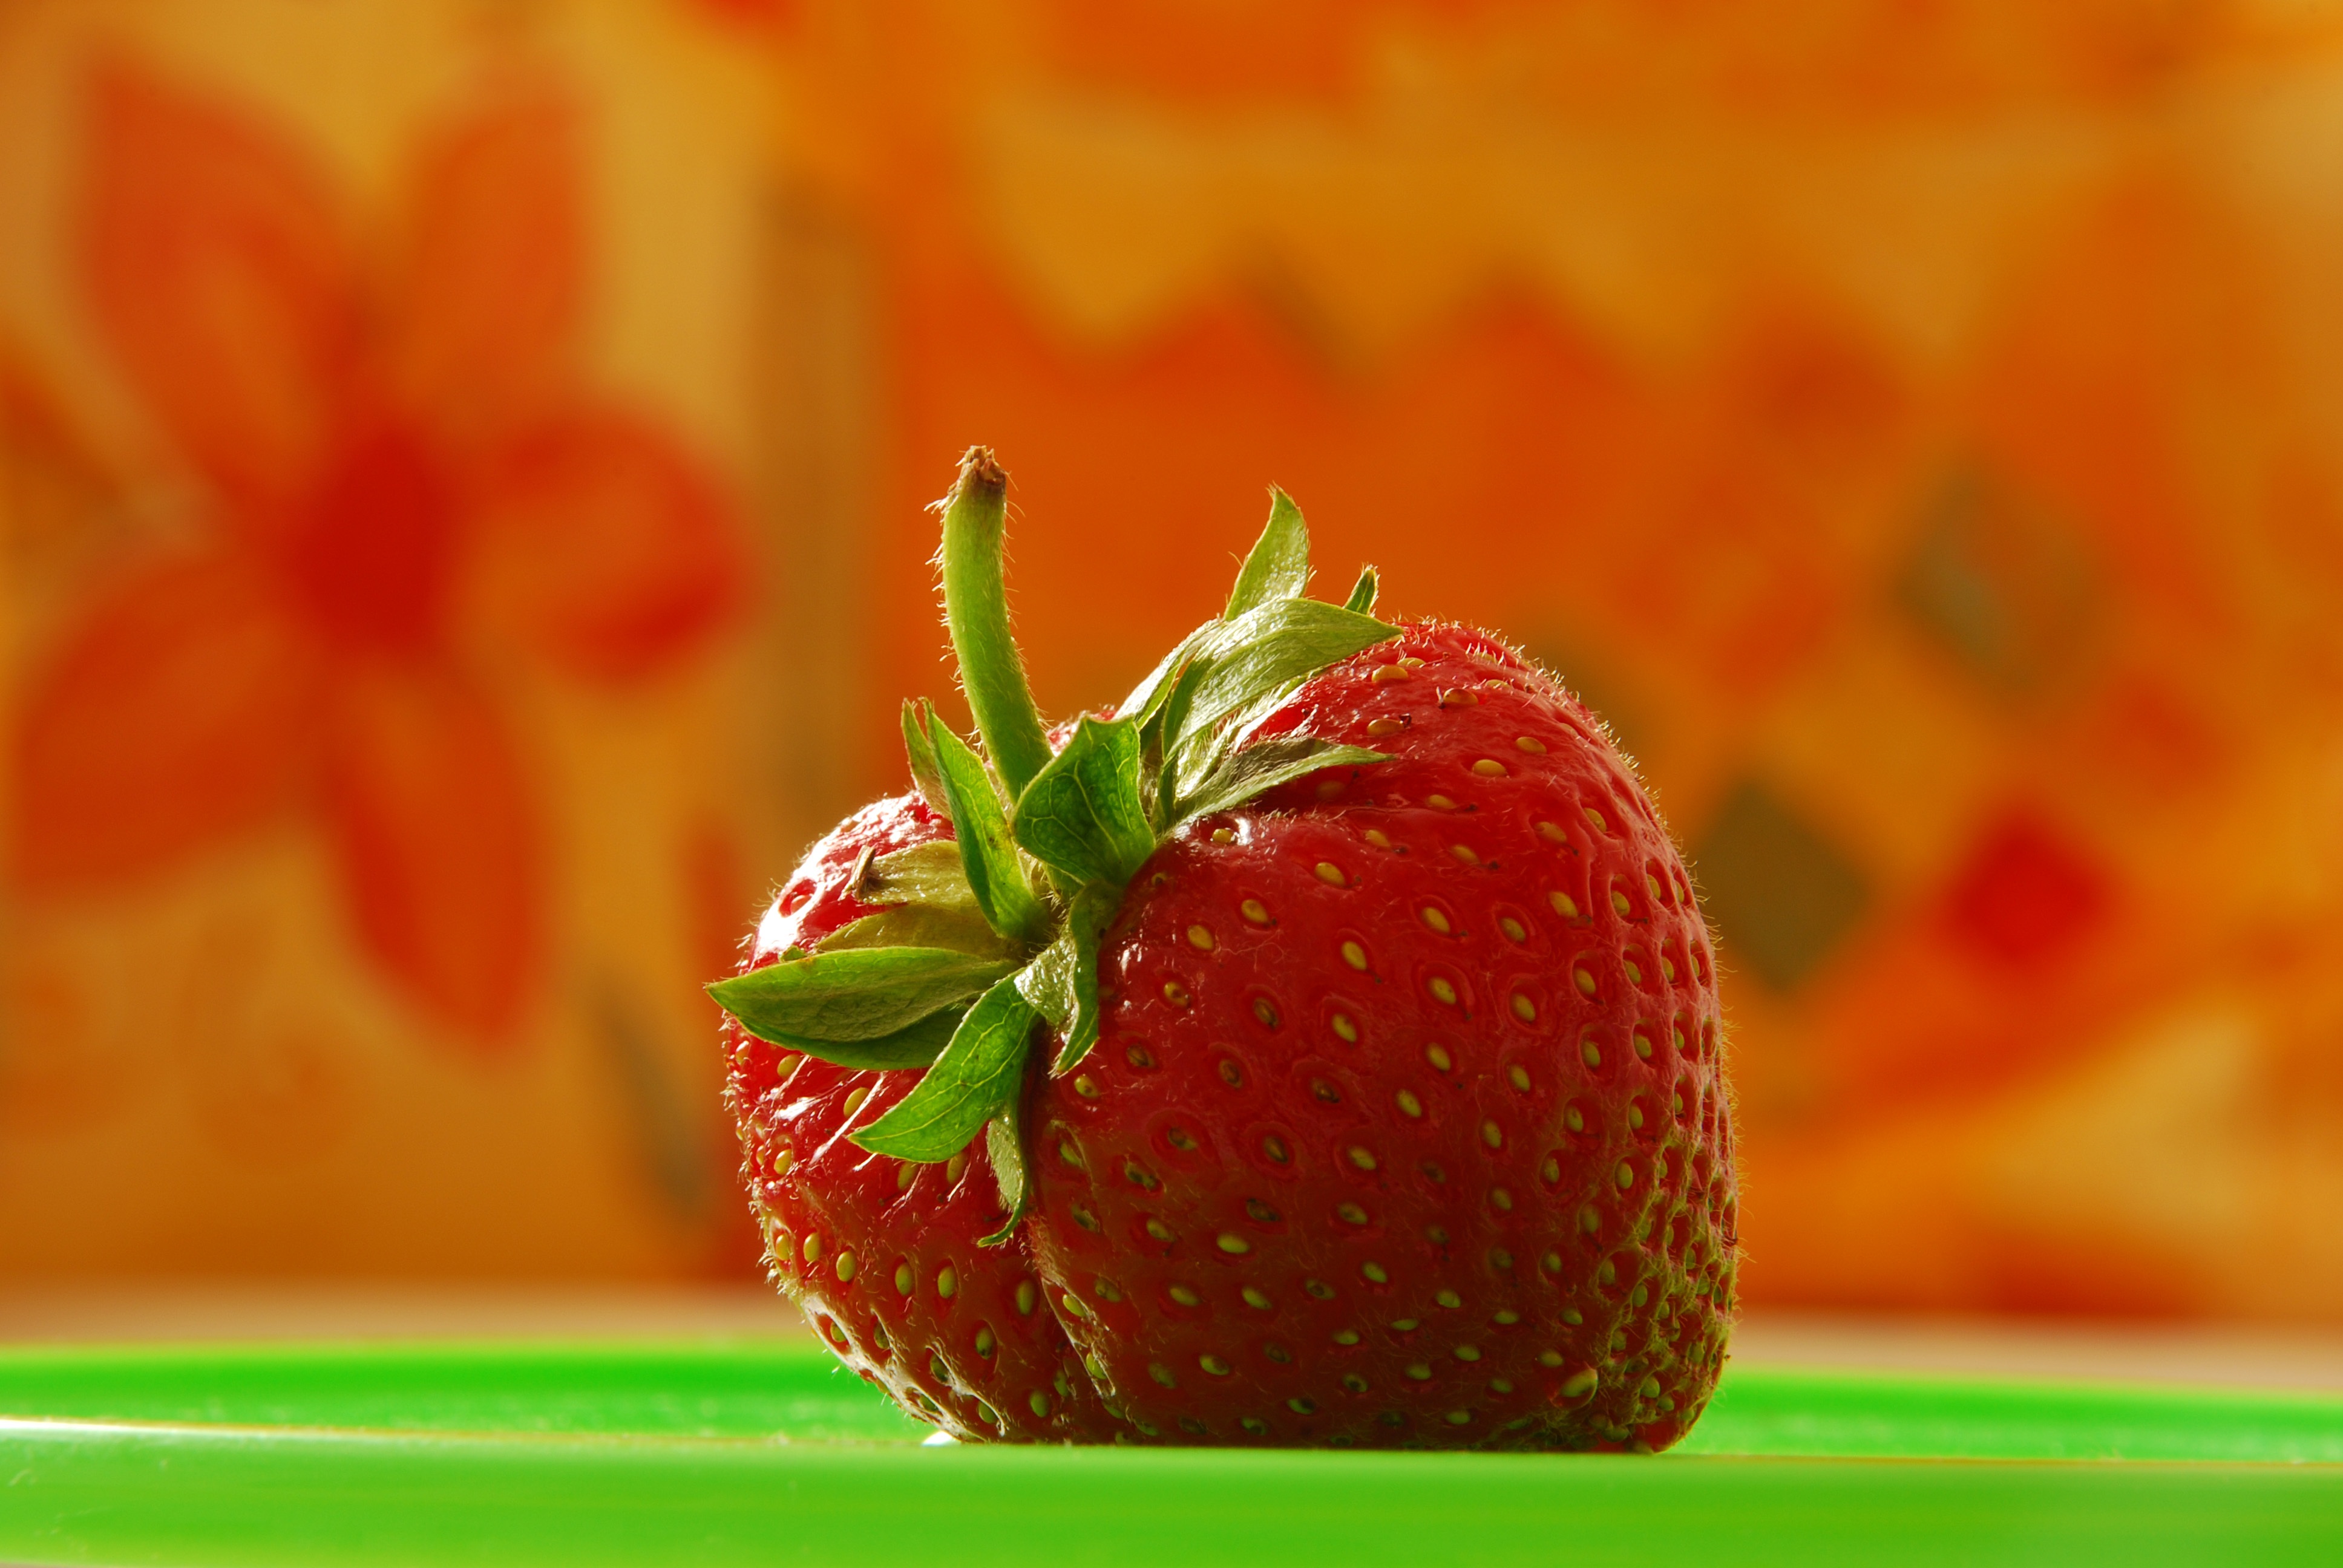
plant, fruit, leaf, flower, food, red, produce, strawberry, close up, strawberries, macro photography, flowering plant, land plant